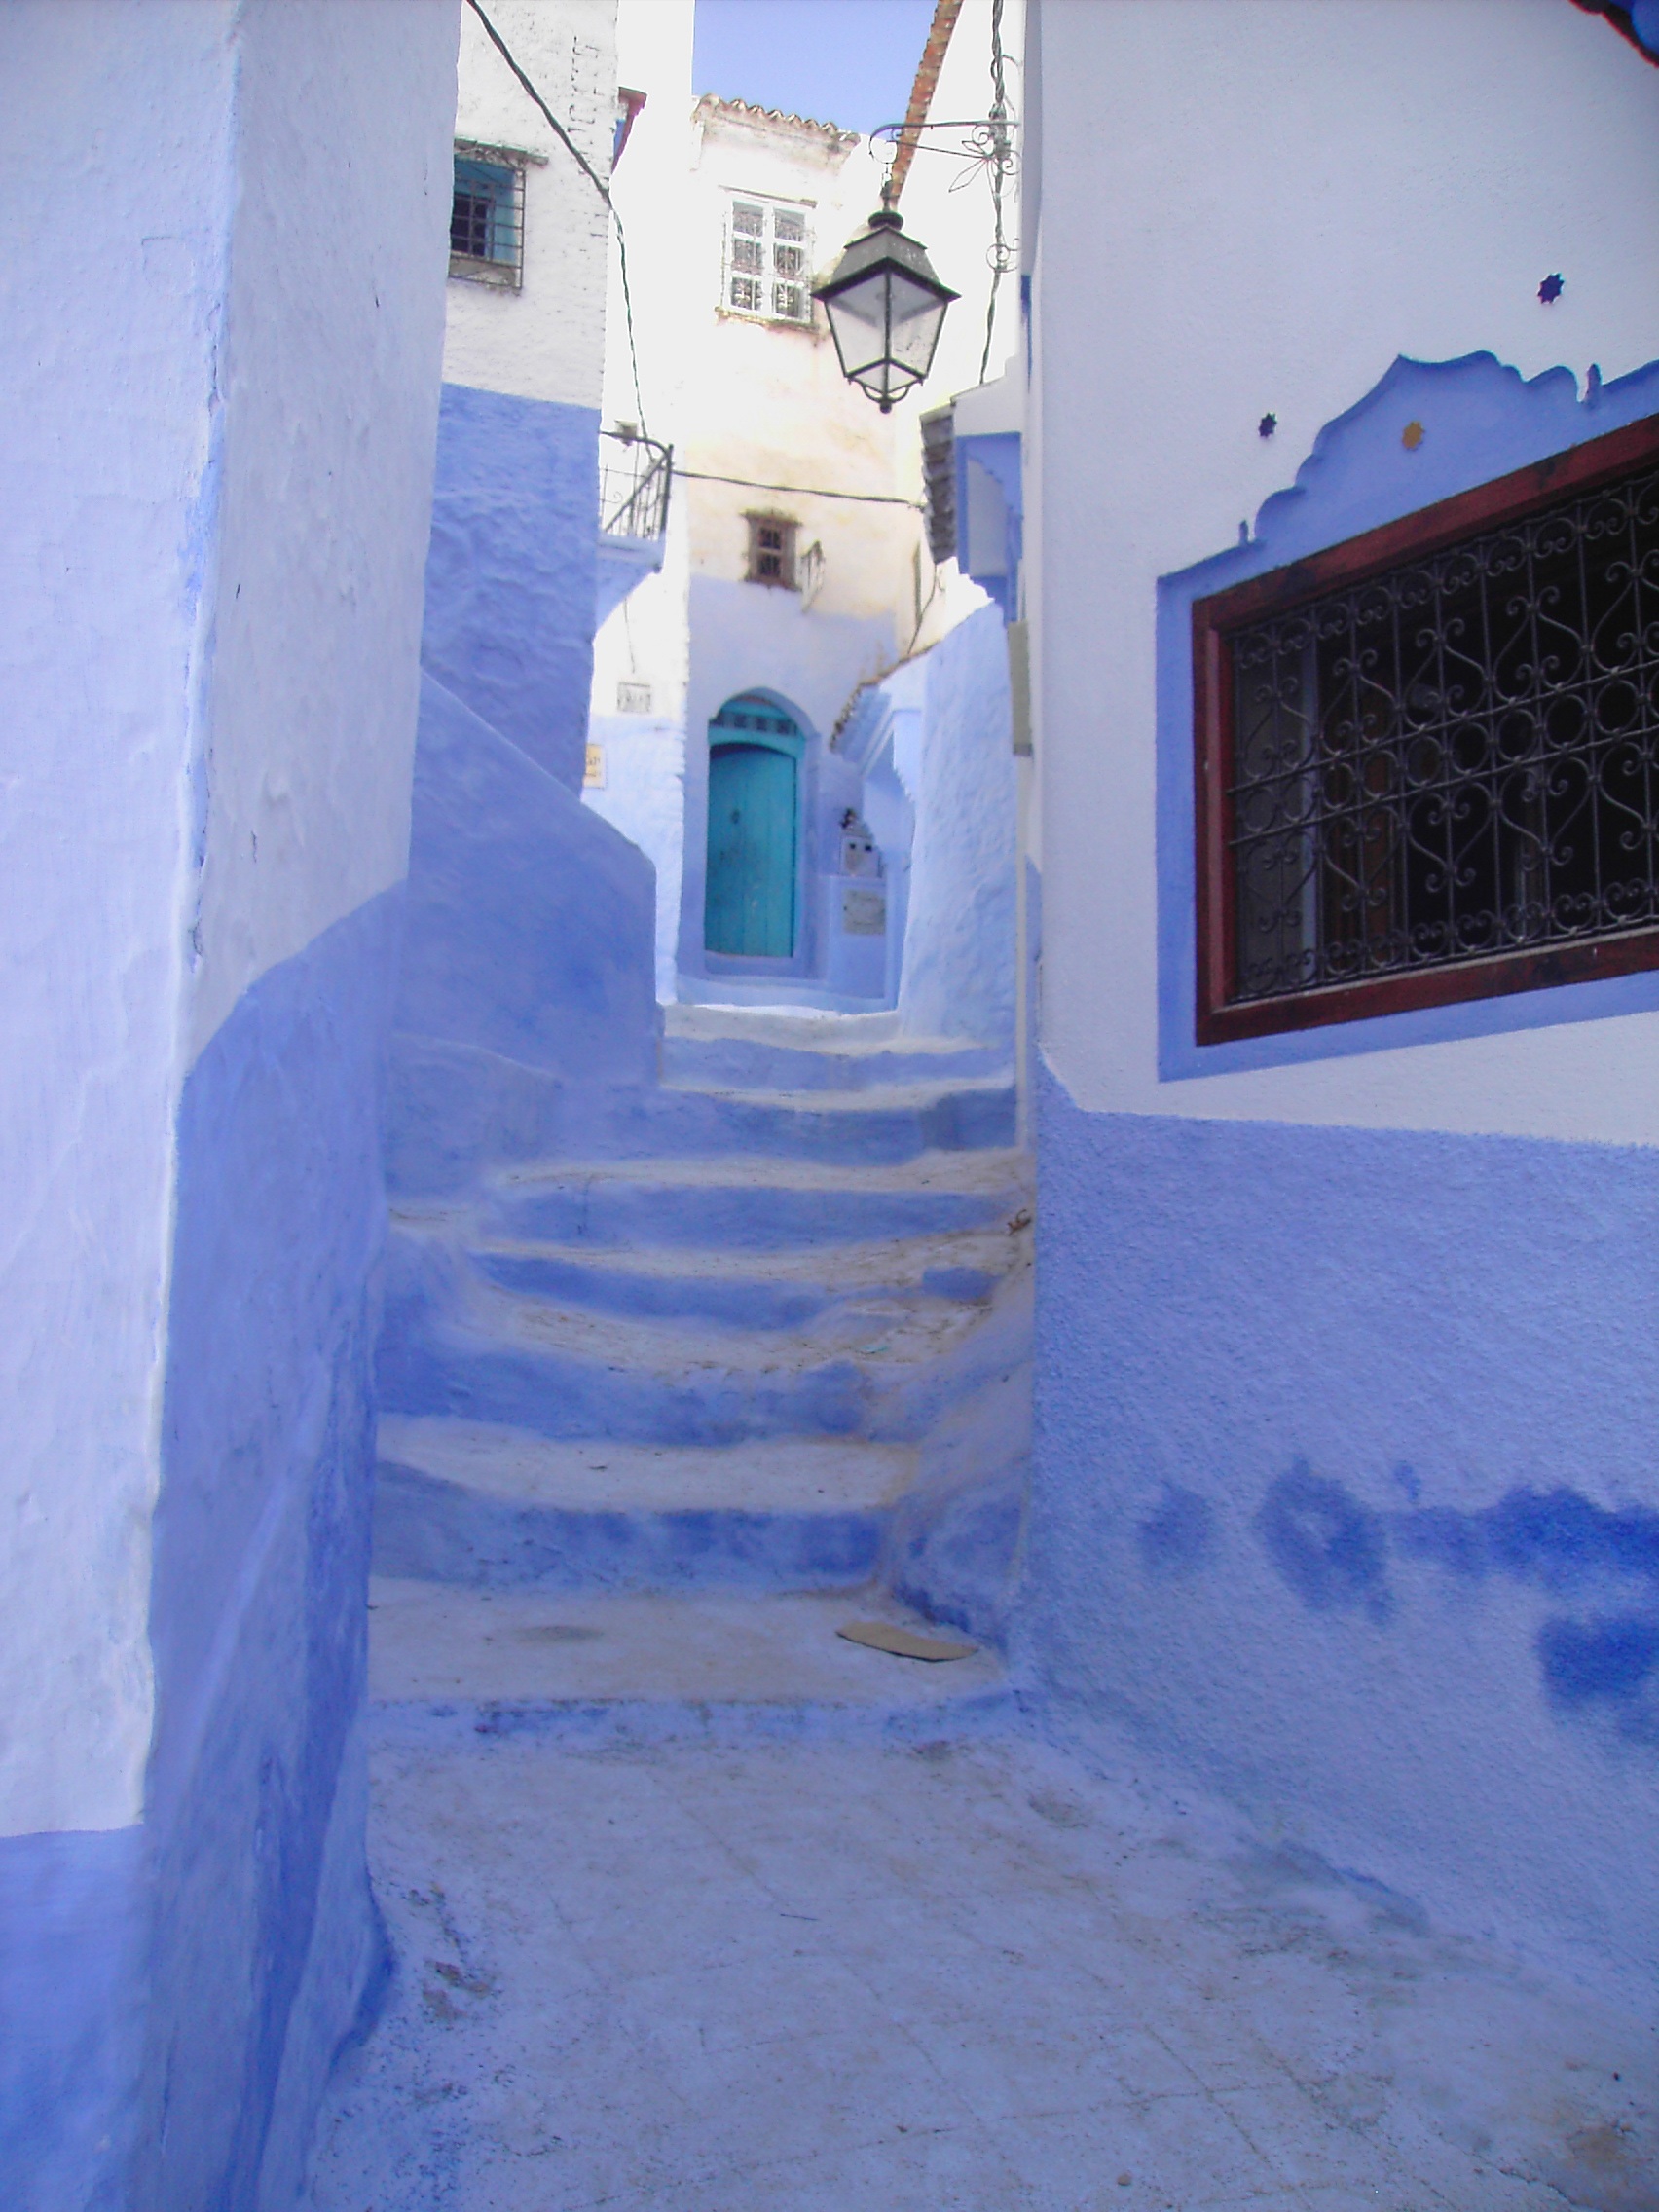
house, wall, color, blue, lane, art, mural, morocco, chef chefchaouen